Tim Conway

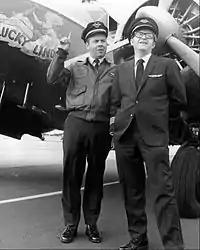
Conway and Joe Flynn pose in front of "Lucky Linda" in a publicity photo for "The Tim Conway Show" taken on January 9, 1970

In 1970, "The Tim Conway Show" paired Conway with Joe Flynn of "McHale's Navy" in a sitcom as owner-pilots of a one-plane (a Beechcraft Model 18 named "Lucky Linda") airline operated by the duo. Having "nowhere to run", this pressurized situation was ideal for the fast repartee of the lead actors. It debuted in January 1970 and the last new show aired in June 1970. In the fall of the same year, Conway was given his own hour-long variety show, "The Tim Conway Comedy Hour", or "The Tim Conway Comedy House", which, as his other series had, folded quickly, lasting only 13 weeks. Typical of his self-effacing humor, he ordered his car's license plate to reflect the short duration of the series: "13 WKS". (Conway was given another one-hour variety show ten years later, which revived the title "The Tim Conway Show".)